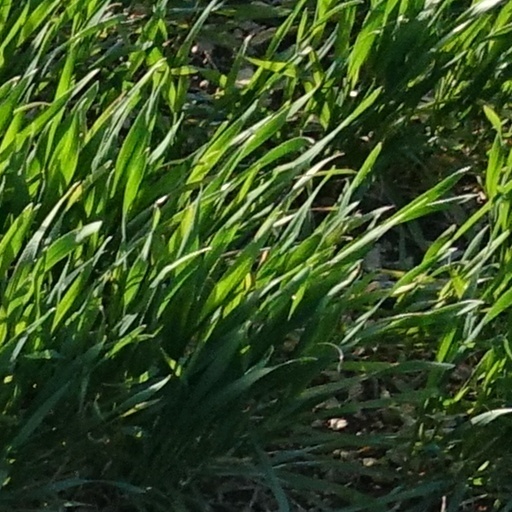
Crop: wheat